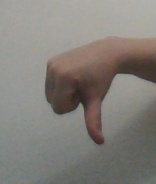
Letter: waw